Kim Cattrall

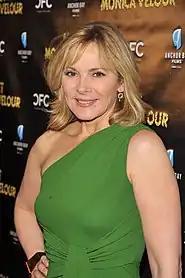
Cattrall in 2011

Cattrall played Amelia Bly in Roman Polanski's well-received "The Ghost Writer" (2010) and voiced the character Dee in the Canadian adult animated sitcom "Producing Parker", the latter, for which she was awarded a Gemini for Best Performance in an Animated Program or Series. Cattrall has a star on Canada's Walk of Fame in Toronto. While filming "Sex and the City 2" in Marrakech, she took part in a seminar, 'Being directed' with director John Boorman as part of the third edition of the Arts in Marrakech Festival. Cattrall acted opposite Matthew Macfadyen in a 2010 revival of Noël Coward's play "Private Lives" at the Vaudeville Theatre on London's West End, for which she received a "Whats on Stage" nomination for Best Actress." In the same year, Cattrall starred as Gloria Scabius (alongside Macfadyen once again) in Channel 4 adaptation of William Boyd's novel "Any Human Heart".